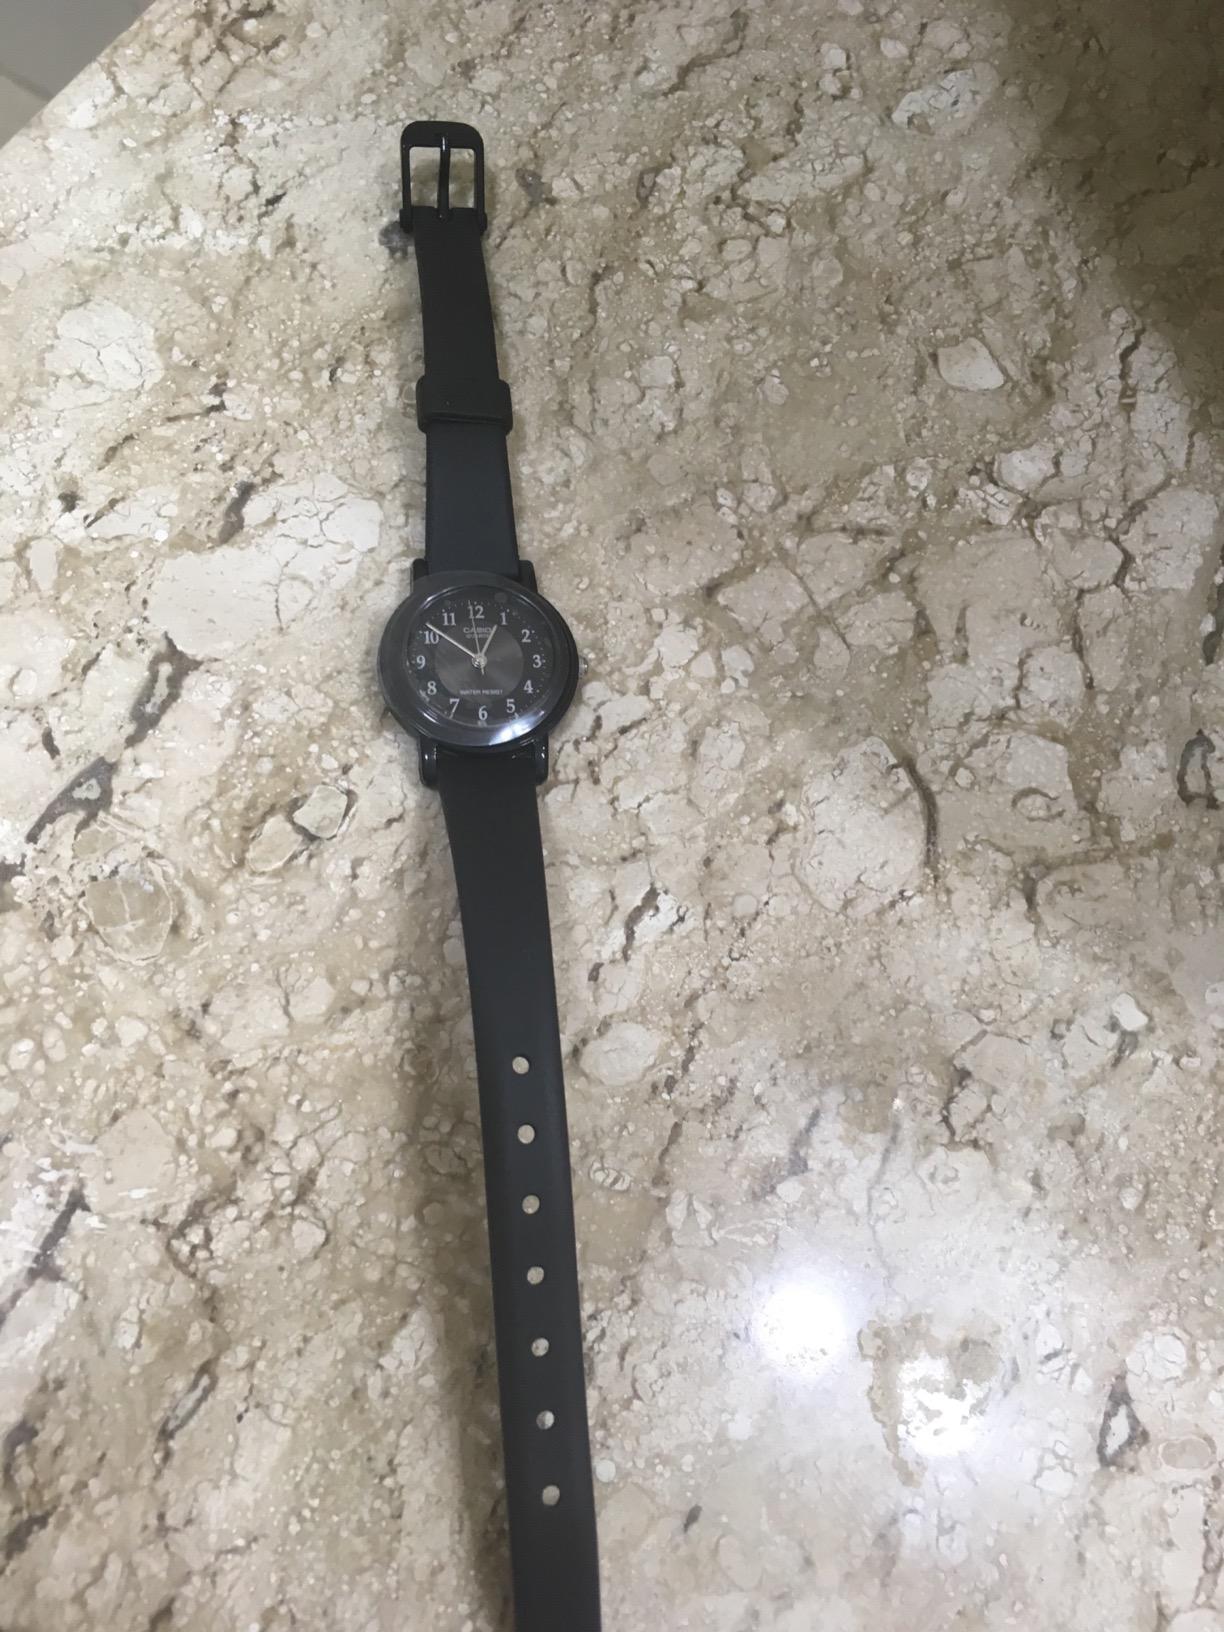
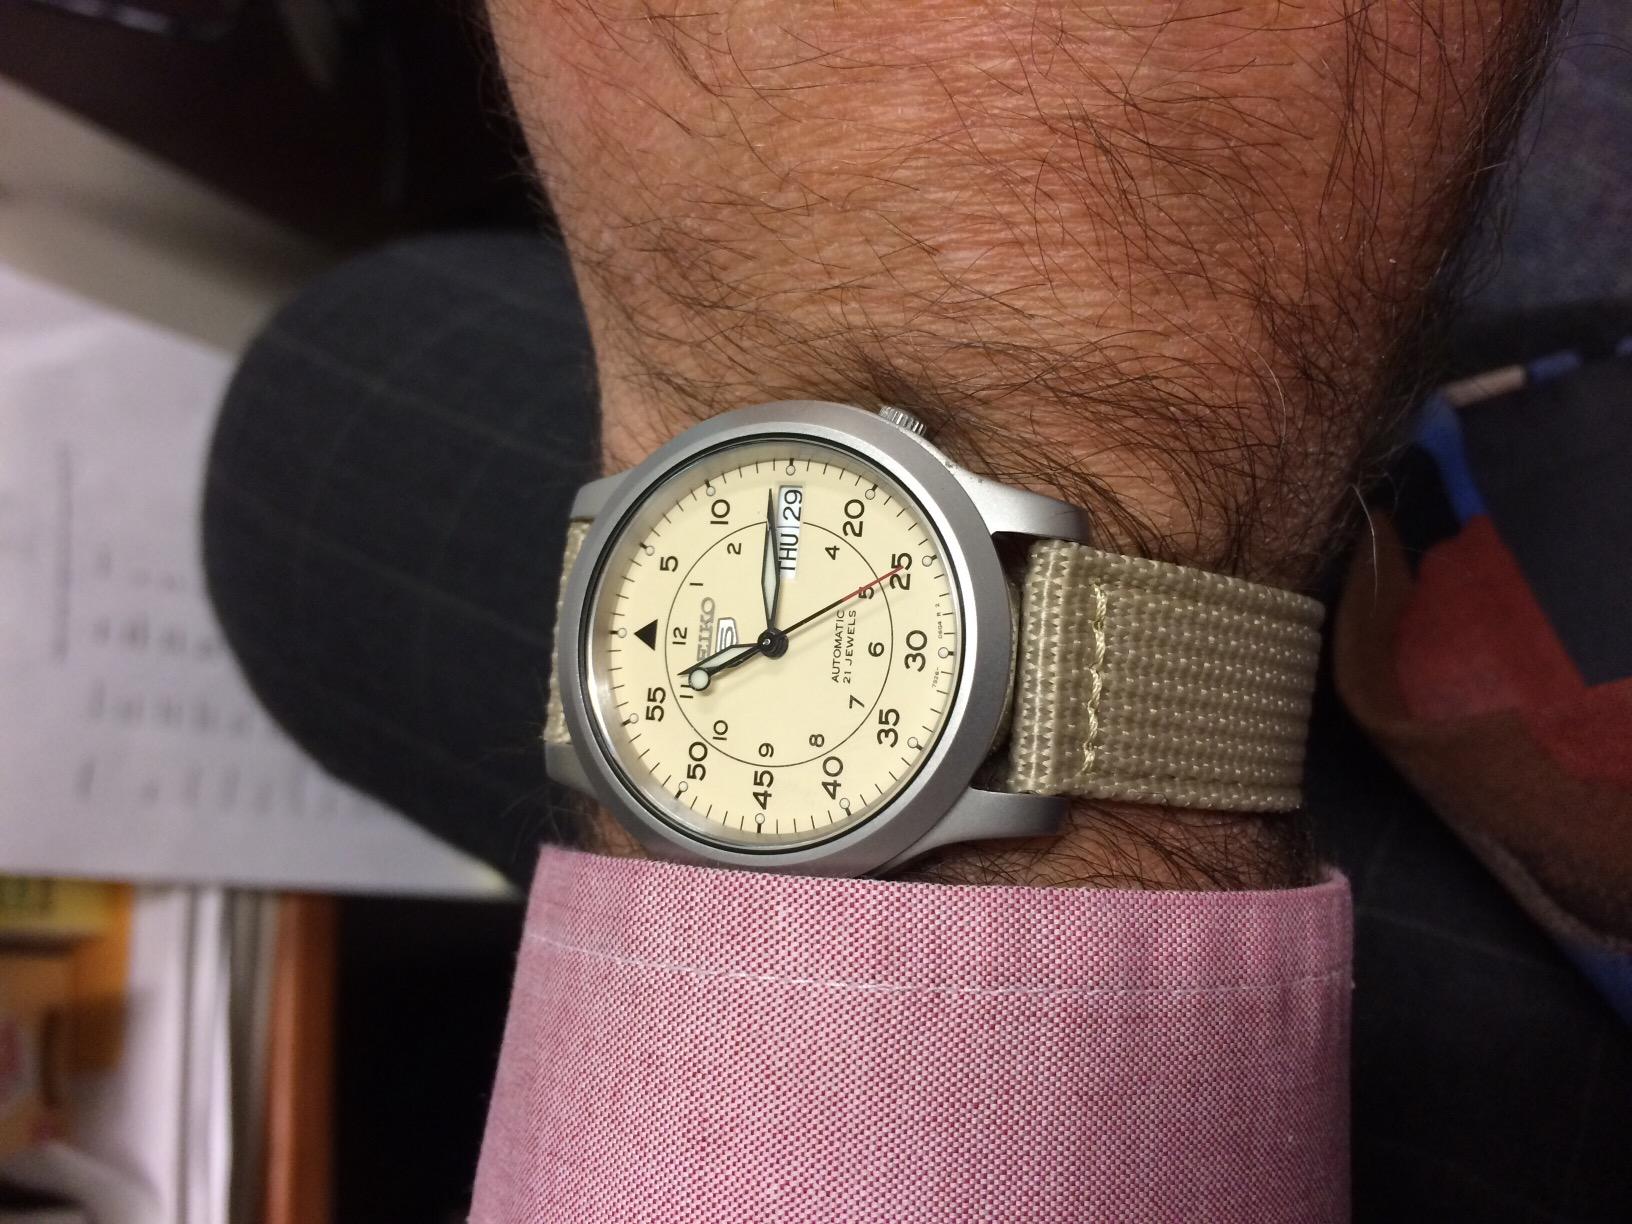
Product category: accessories_watch
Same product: no